Supriya Sahu

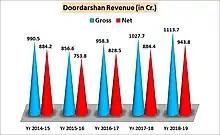

Besides, Doordarshan has started various new programming initiatives under her leadership. It includes Doordarshan launching two new science channels i.e. DD Science and India Science. These channels aim to boost scientific temperament among the people. Two channels will have science-based documentaries, studio-based discussions, virtual walkthroughs of scientific institutions, interviews and short films and will be free to access. In December 2018, Supriya Sahu launched DD Roshni, an educational channel as part of its partnership with "Bruhat Bengaluru Mahanagara Palike" and Microsoft. DD has launched "‘Mahila Kisan Awards’", a reality show that tells the stories of unsung women heroes of Indian agriculture.